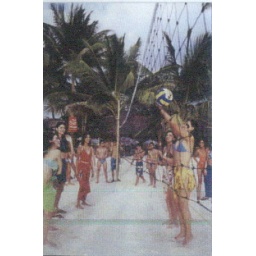
Happinings in Boracay white sand beach